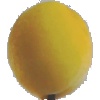
Label: Peach 2